Silphium perfoliatum

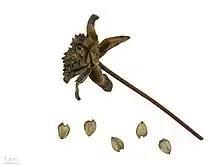
Seed head and seeds – MHNT

The ray florets have female characteristics, and eventually develop to become thin brown achenes with a marginal wing utilized for wind dispersal. Insect pollinators including bees, butterflies, and skippers help to cross-fertilize flowers to produce seeds. 20 to 30 seeds are created in each flower head. Each seed is about 9 to 15 mm long, 6–9 mm wide, flattened in shape, with a thickness of 1 mm.